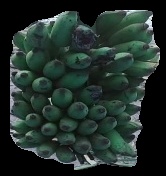
Variety: elakki-bale
Grade: grade3